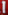
Number: 1